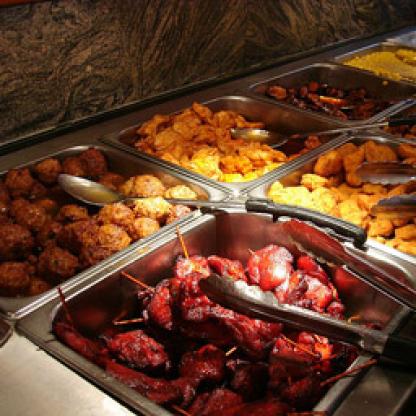
Scene: Indoor